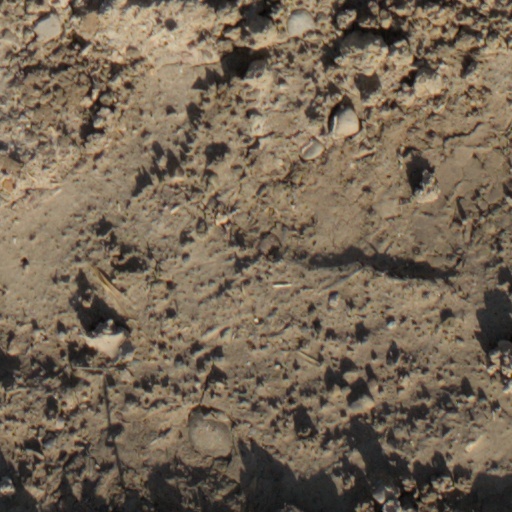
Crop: wheat